Harrington Bank Block & Opera House

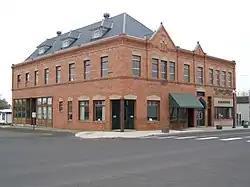

The Harrington Bank Block & Opera House, in Harrington, Washington, is listed in the National Register of Historic Places.